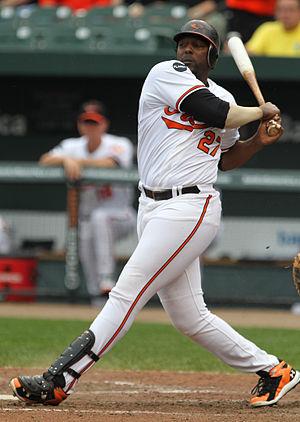
Vladimir Alvino Guerrero est un voltigeur de droite et frappeur désigné des Ligues majeures de baseball. Il est élu en 2018 au Temple de la renommée du baseball.